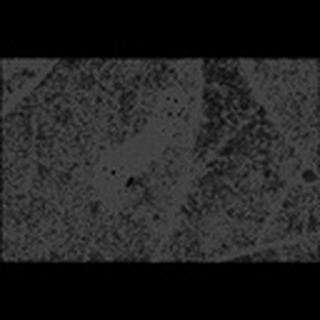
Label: cotton_army_worm